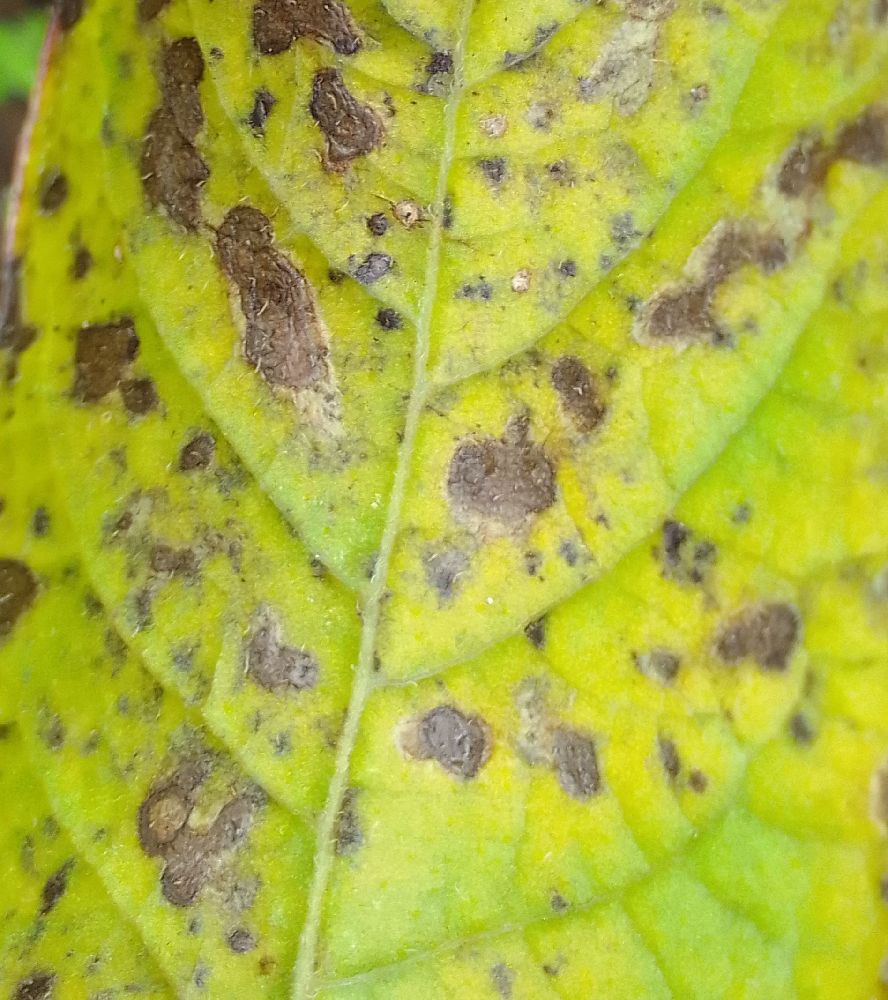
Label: Early blight